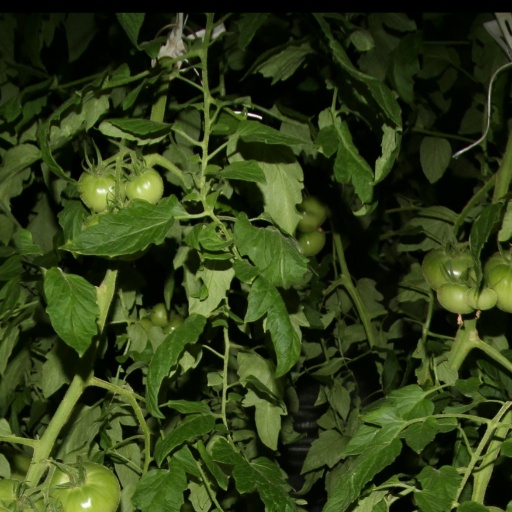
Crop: tomato